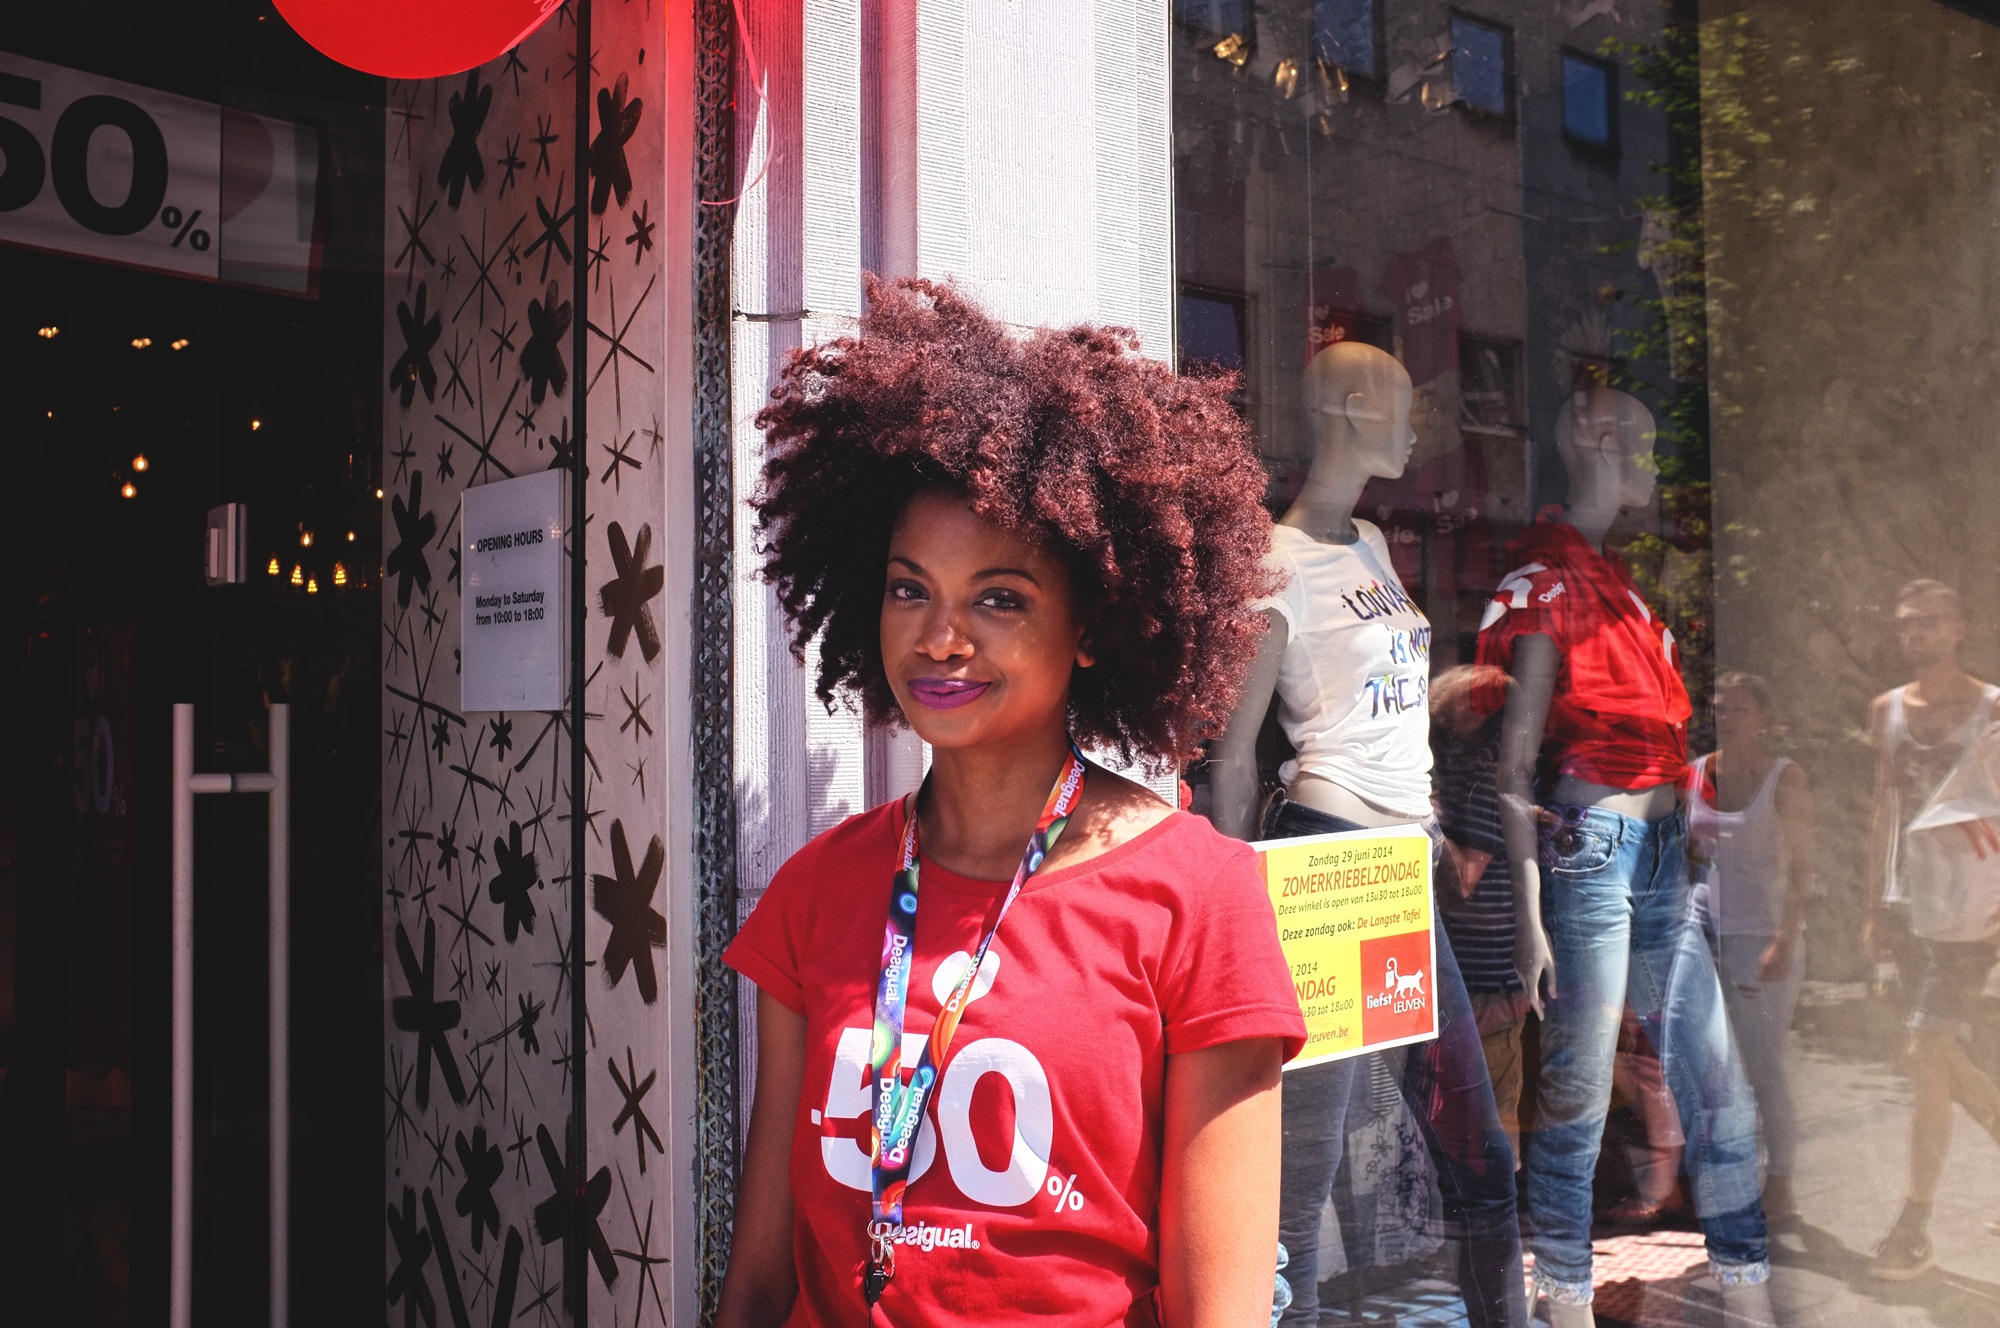
girl, street, red, color, hairstyle, smile